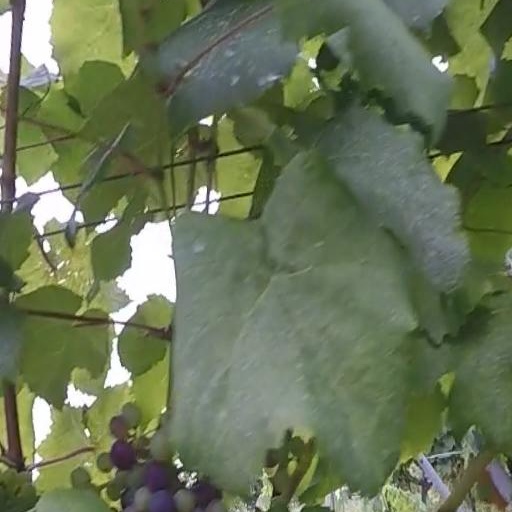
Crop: grape